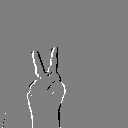
ASL letter: v